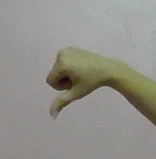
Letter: waw